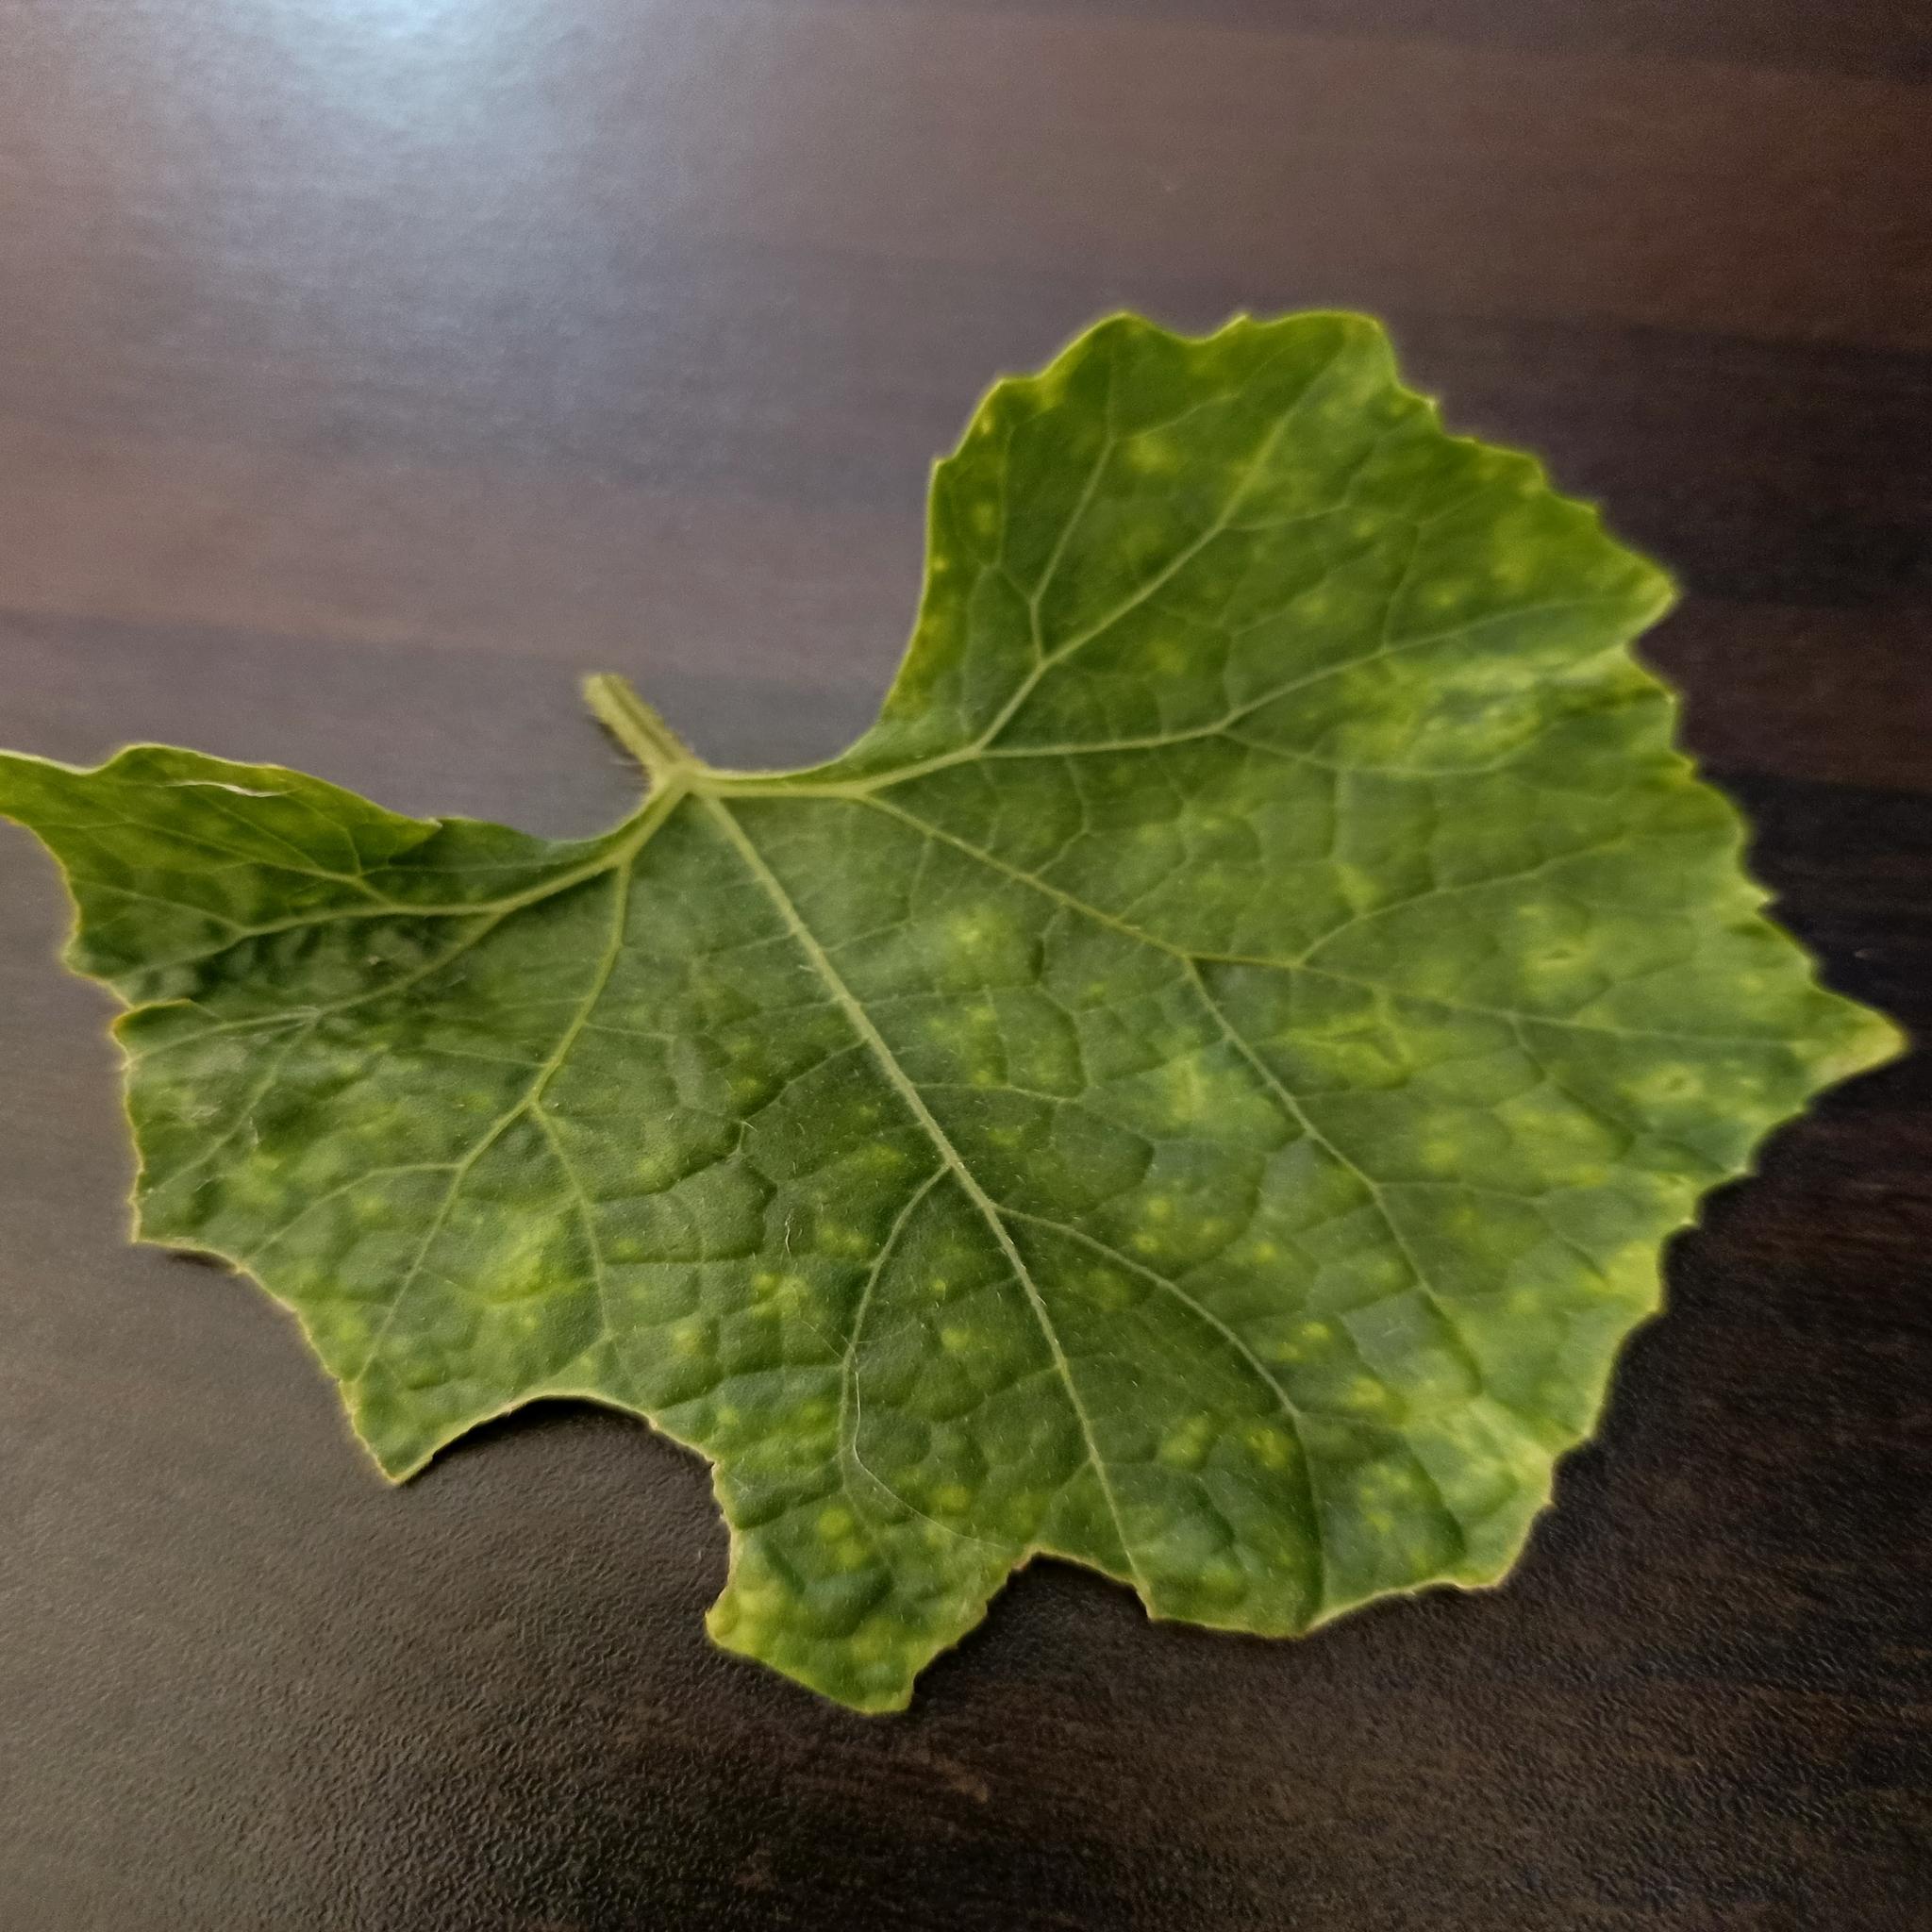
Label: Downy mildew